French Frigate Shoals

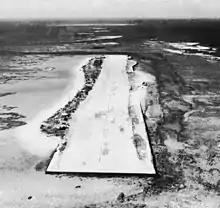
Tern Island airstrip in 1966

In March 1942, Imperial Japanese Navy planners took advantage of the shoal's isolation to use its protected waters as an anchorage and refueling point for the long-range flying boats employed in Operation K, a reconnaissance operation that aimed to disrupt salvage and repair operations following the attack on Pearl Harbor. The operation involved three IJN submarines and two Kawanishi H8K flying boats. It was the combat debut of the H8K. The H8K flying boats stopped to refuel in the shoals from two of the submarines, and . After the operation, United States Pacific Fleet Commander Chester W. Nimitz ordered a permanent United States Navy presence at the shoals.